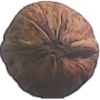
Label: Walnut 1